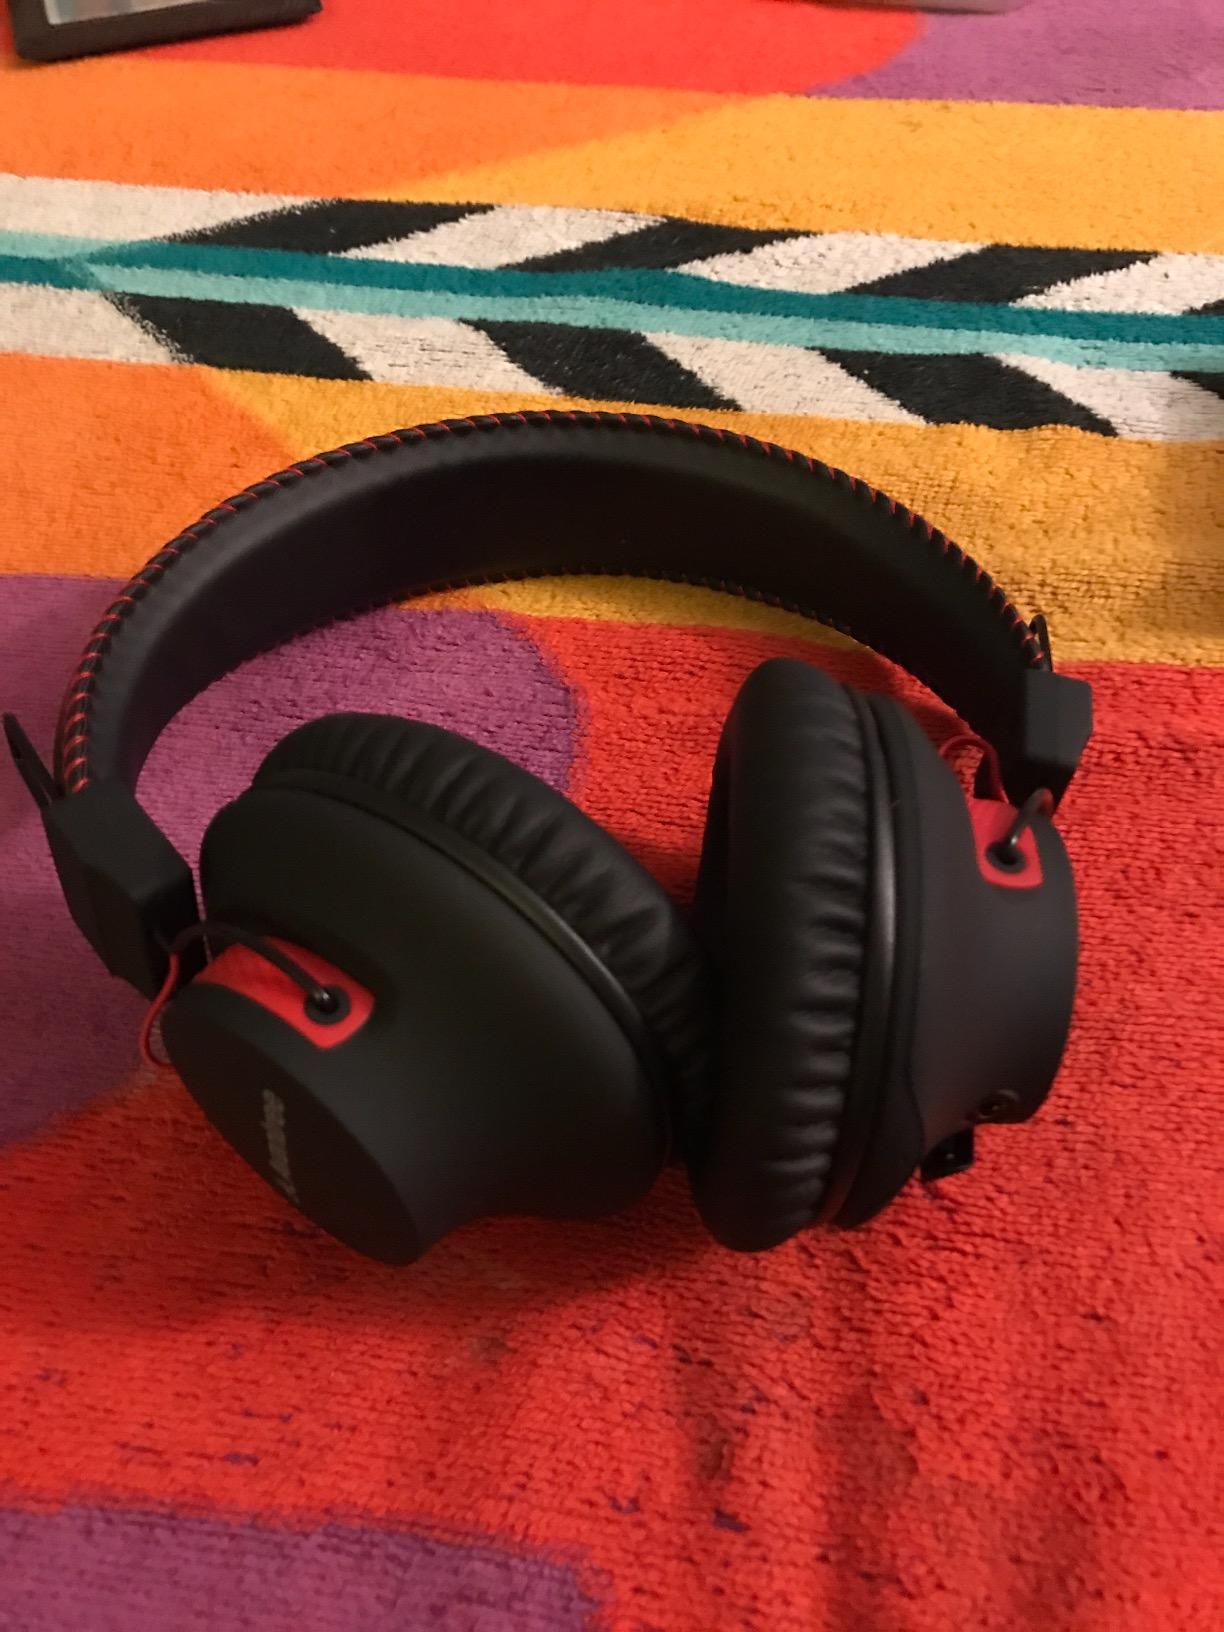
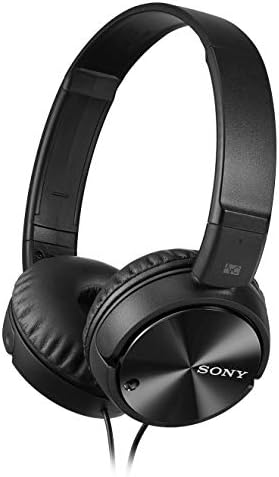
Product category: headphones
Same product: no